Xujiayao

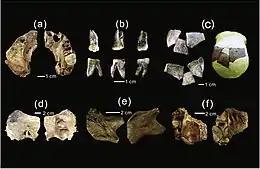
The Xujiayao hominin

Twenty hominid fossils were discovered at Xujiayao, consisting of 12 parietal bones, 1 temporal bone, 2 occipital bones, 1 mandibular bone fragment, 1 juvenile maxilla, and 3 isolated teeth.